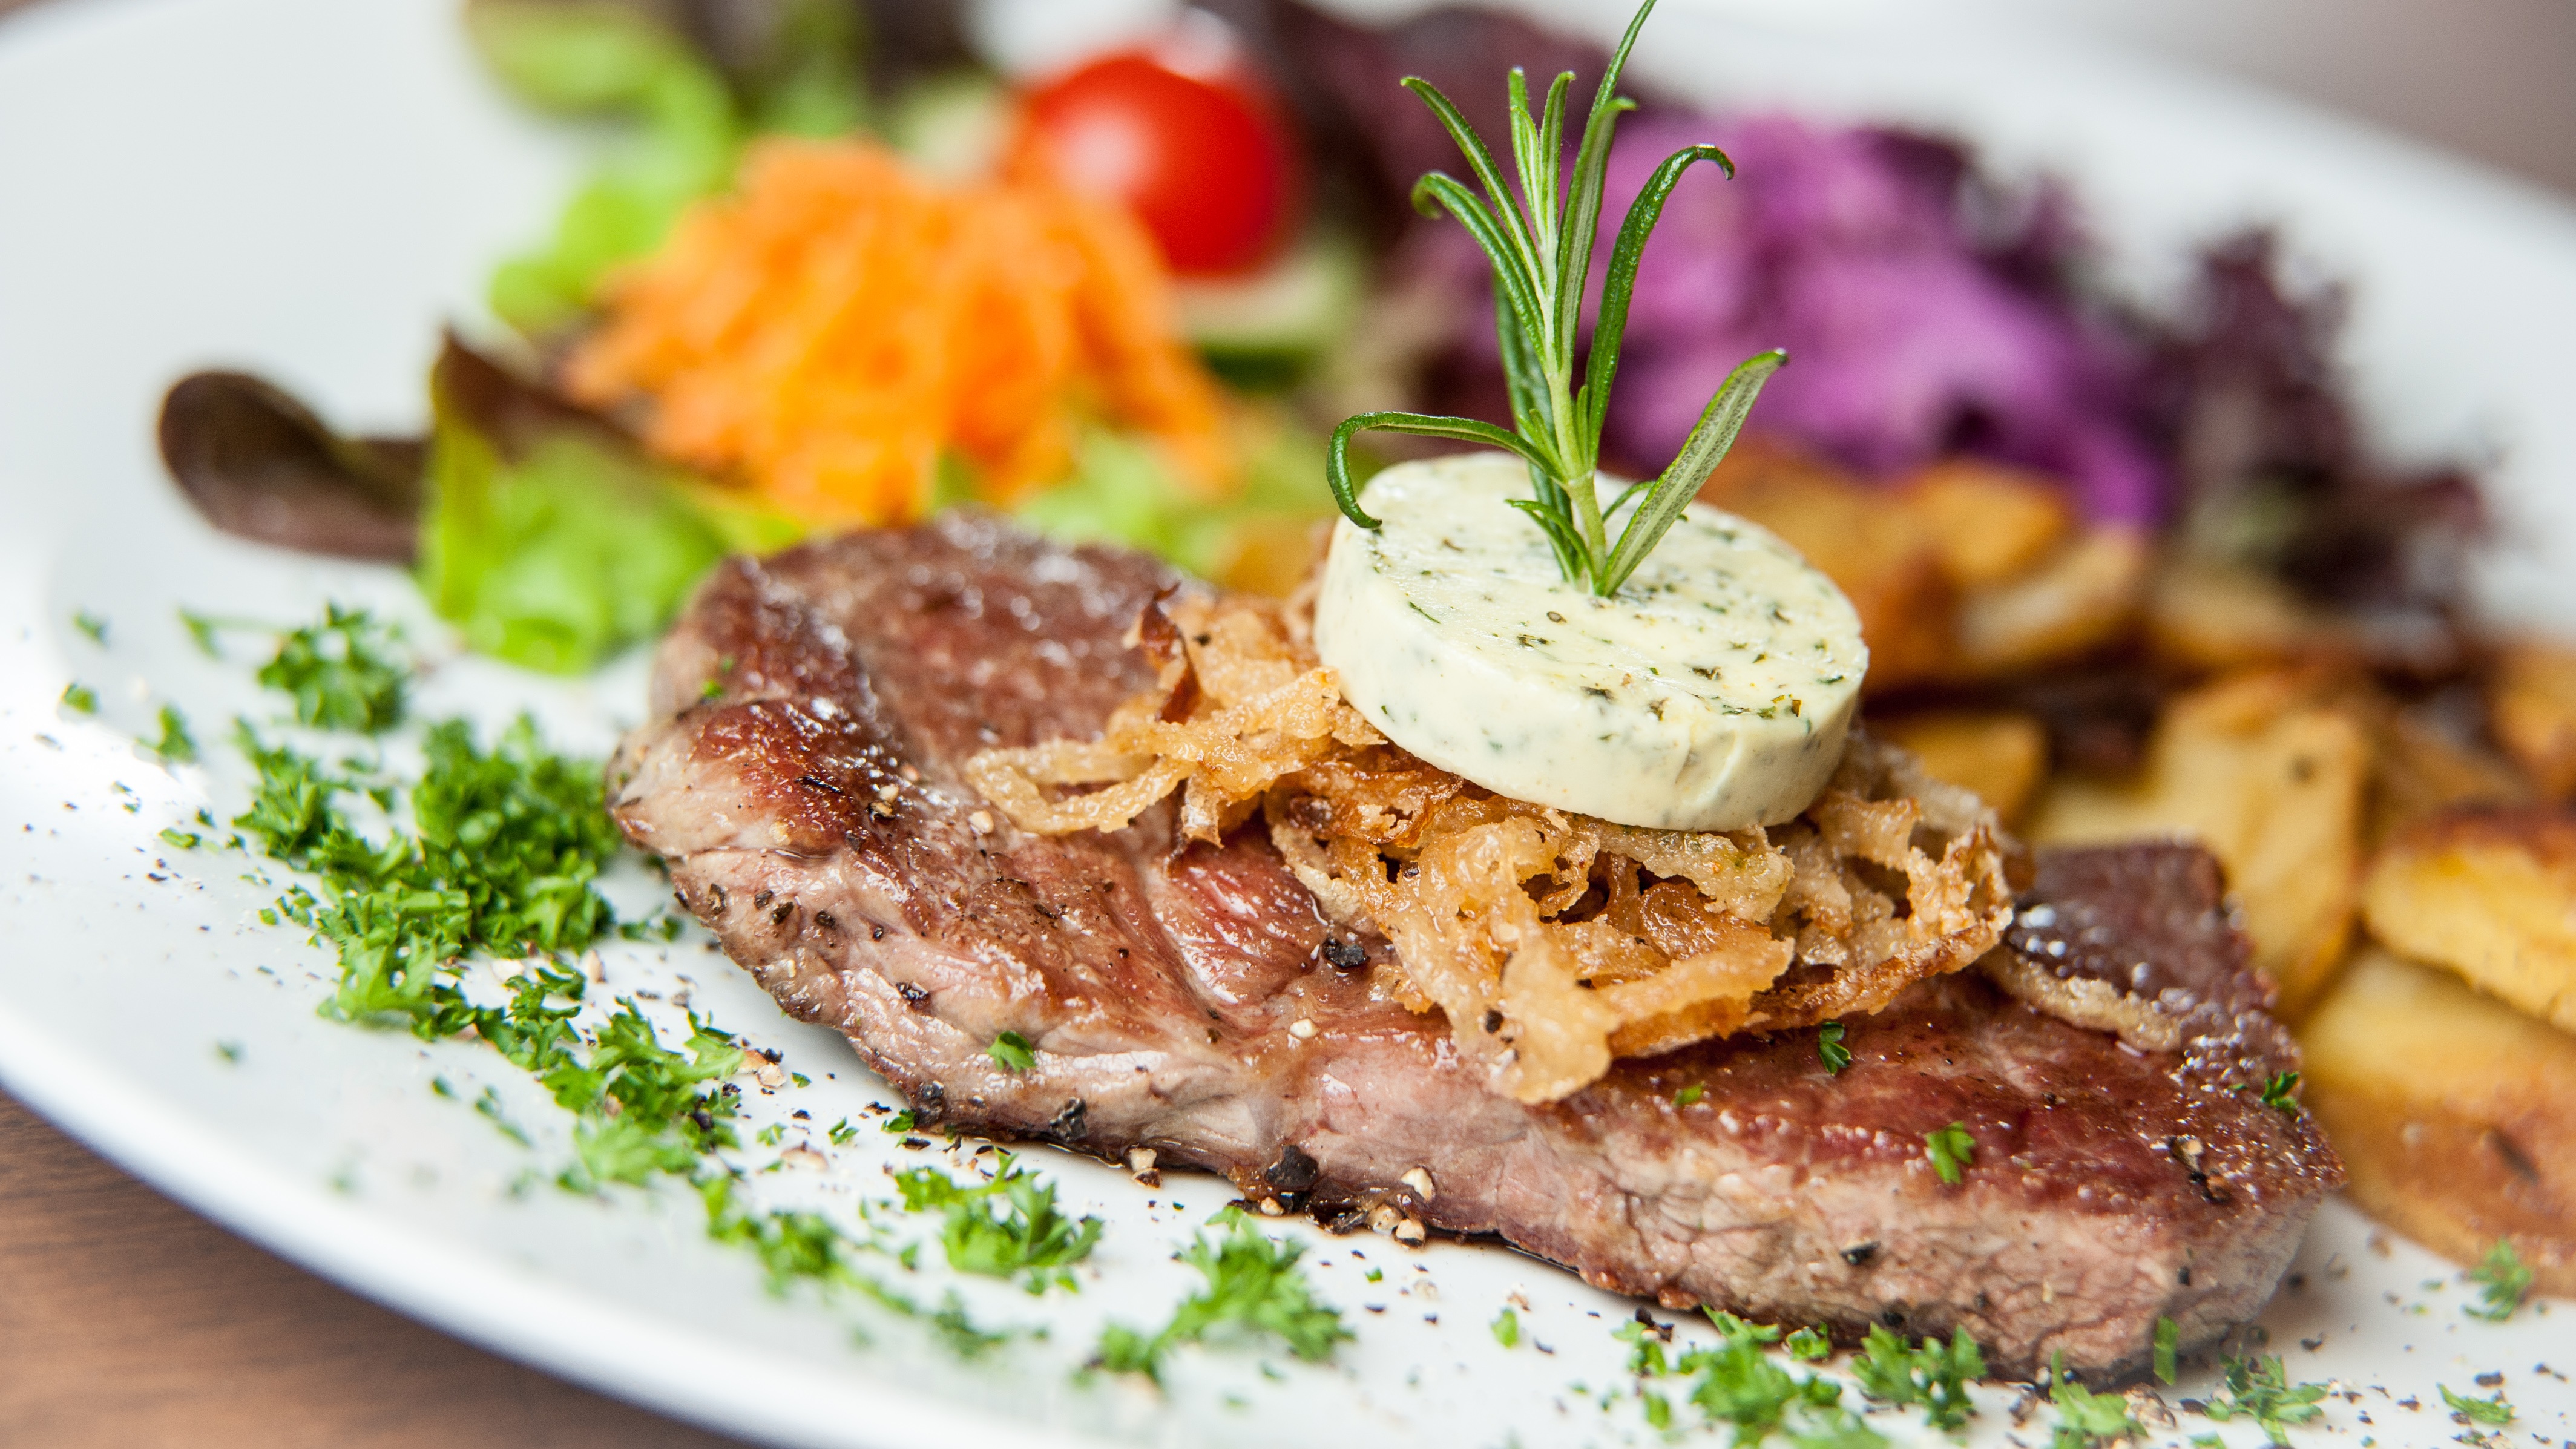
restaurant, dish, meal, food, produce, menu, plate, fish, eat, meat, lunch, cuisine, beef, steak, pork chop, grill, main course, tasty, dine, veal, beef tenderloin, rib eye steak, roast beef, animal source foods, sirloin steak